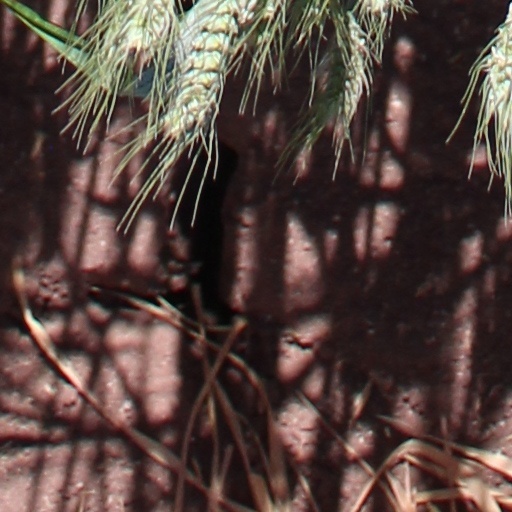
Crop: wheat